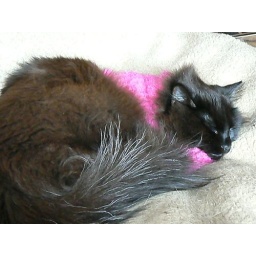
Henry sleeping in his pretty pink cat shrug